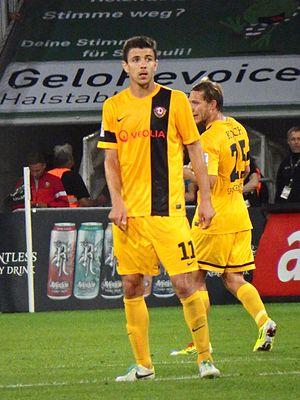
Anthony Losilla est un footballeur français, né le 10 mars 1986 à Firminy. Il évolue comme milieu défensif au VfL Bochum, en 2ᵉ division allemande.